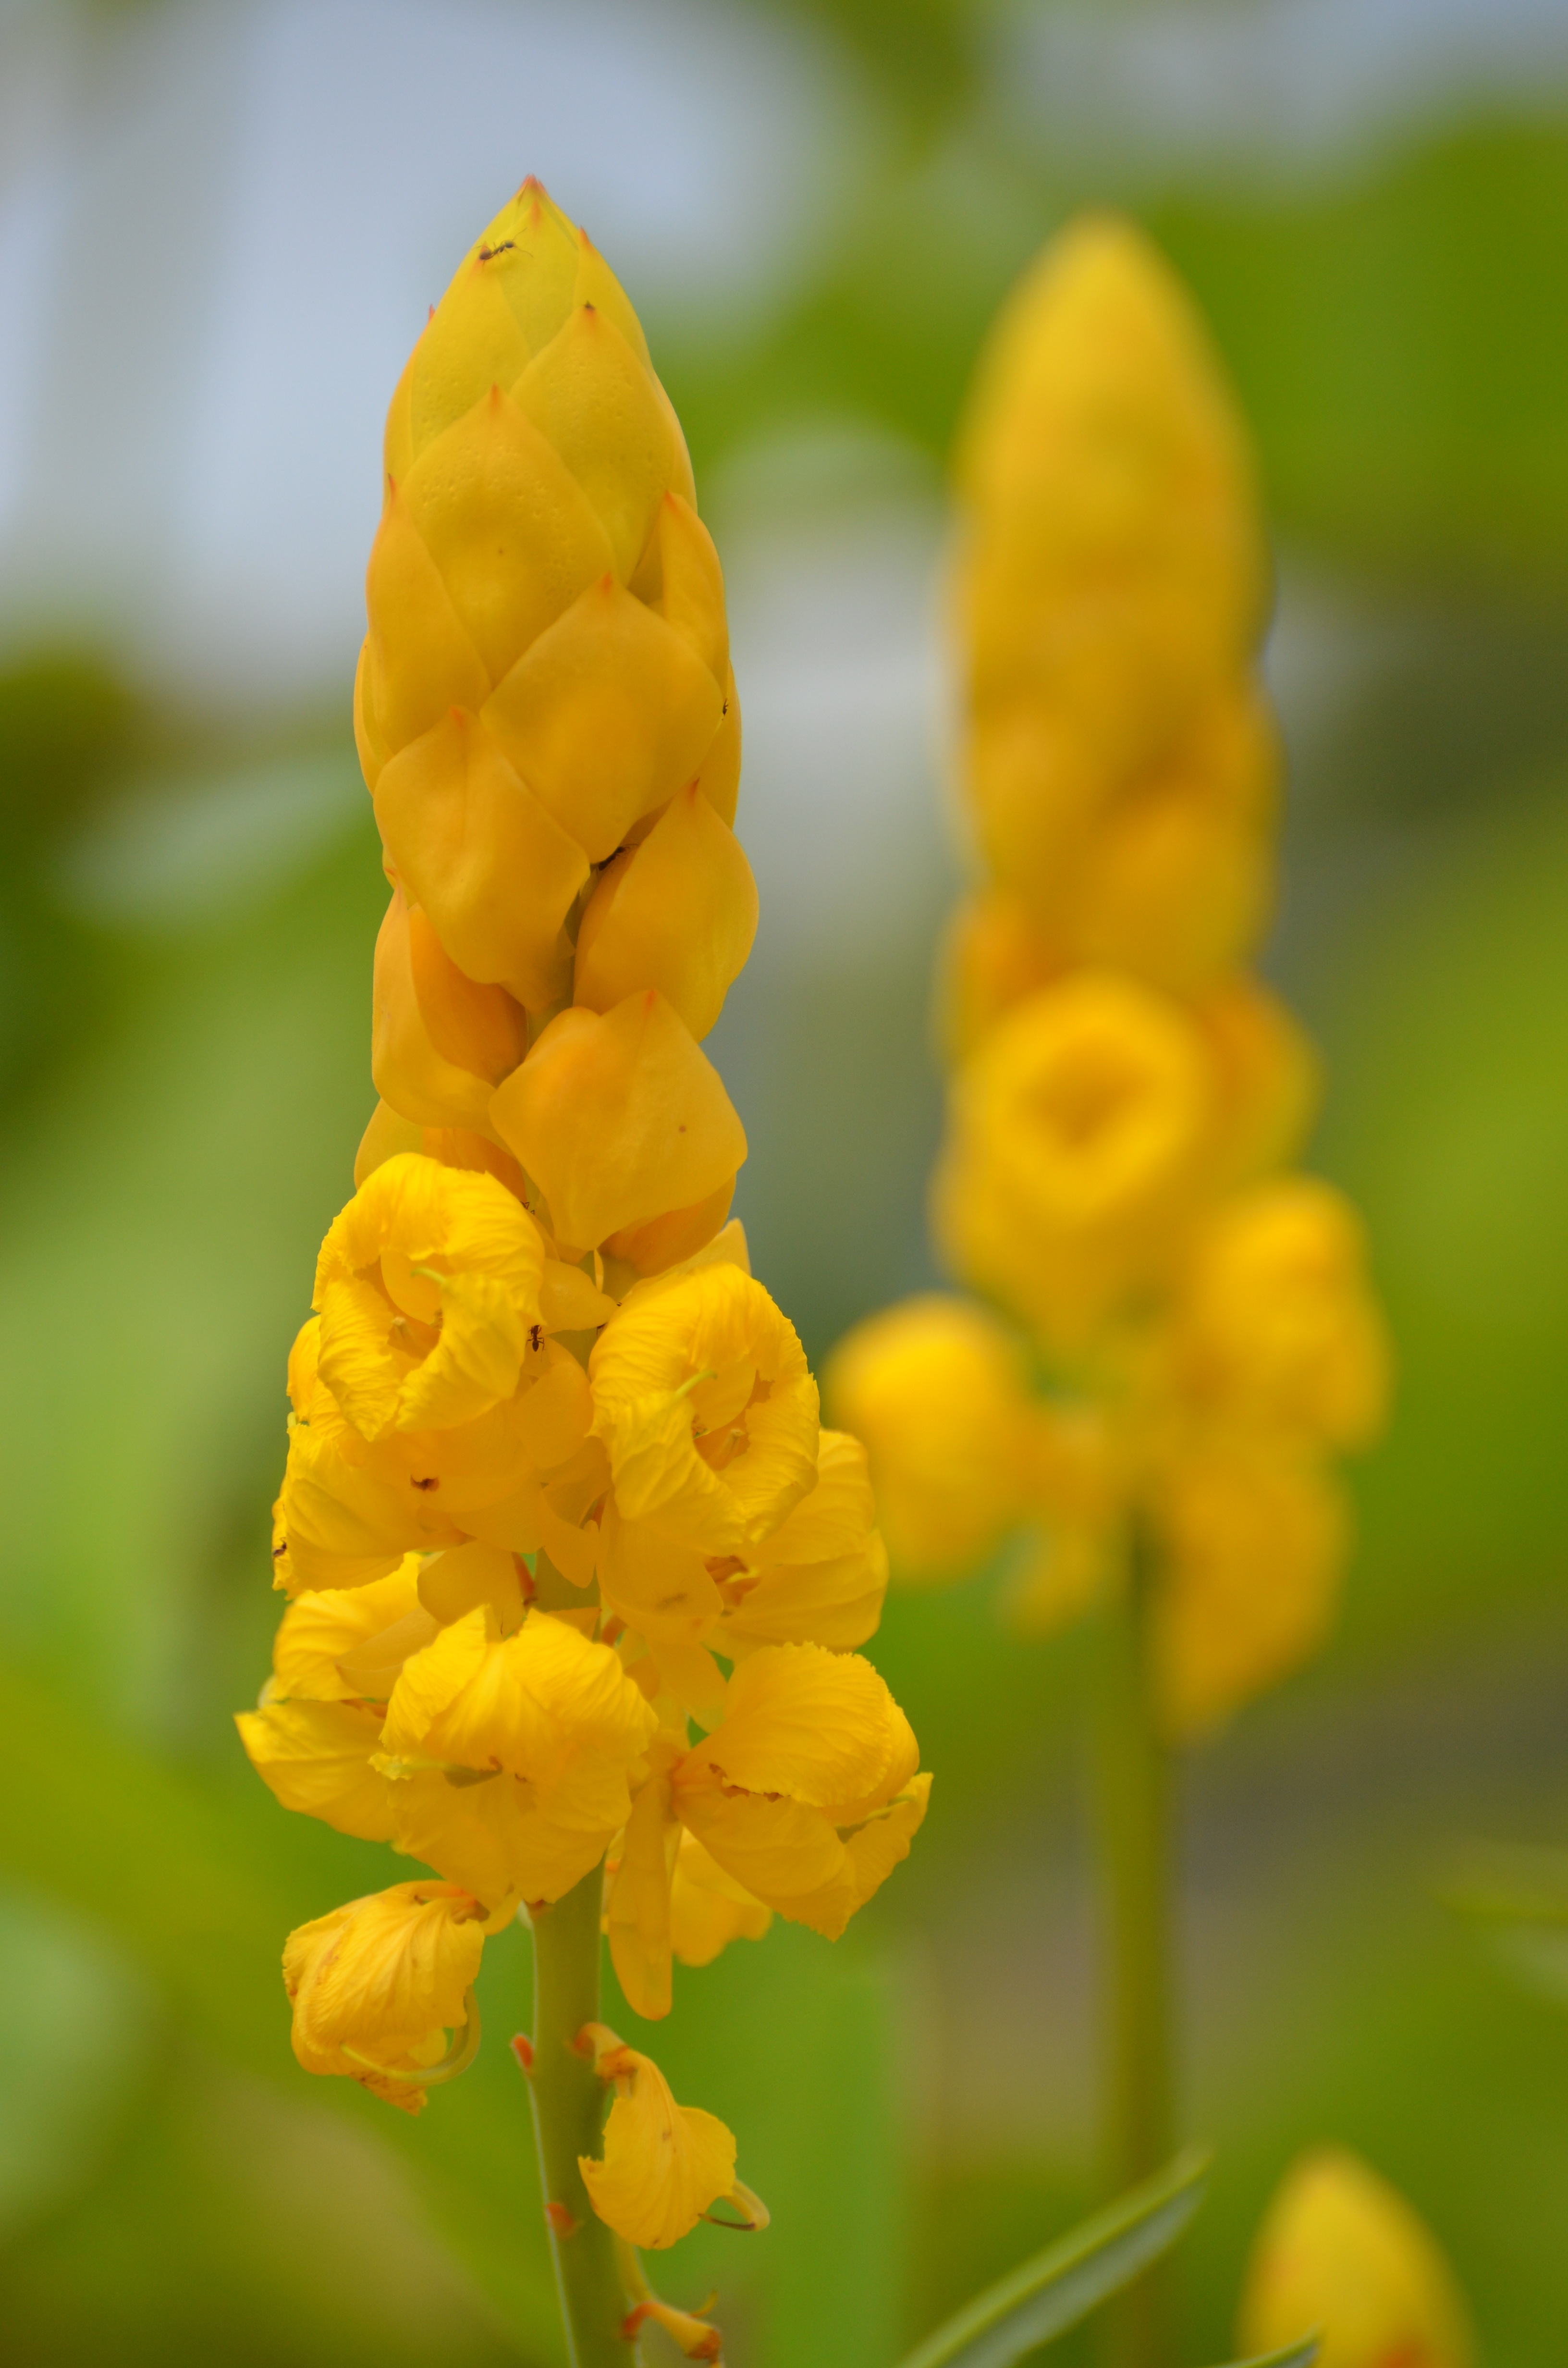
nature, plant, flower, summer, spring, produce, botany, yellow, flora, yellow flower, wildflower, petals, yellow flowers, macro photography, flowering plant, verbascum, land plant